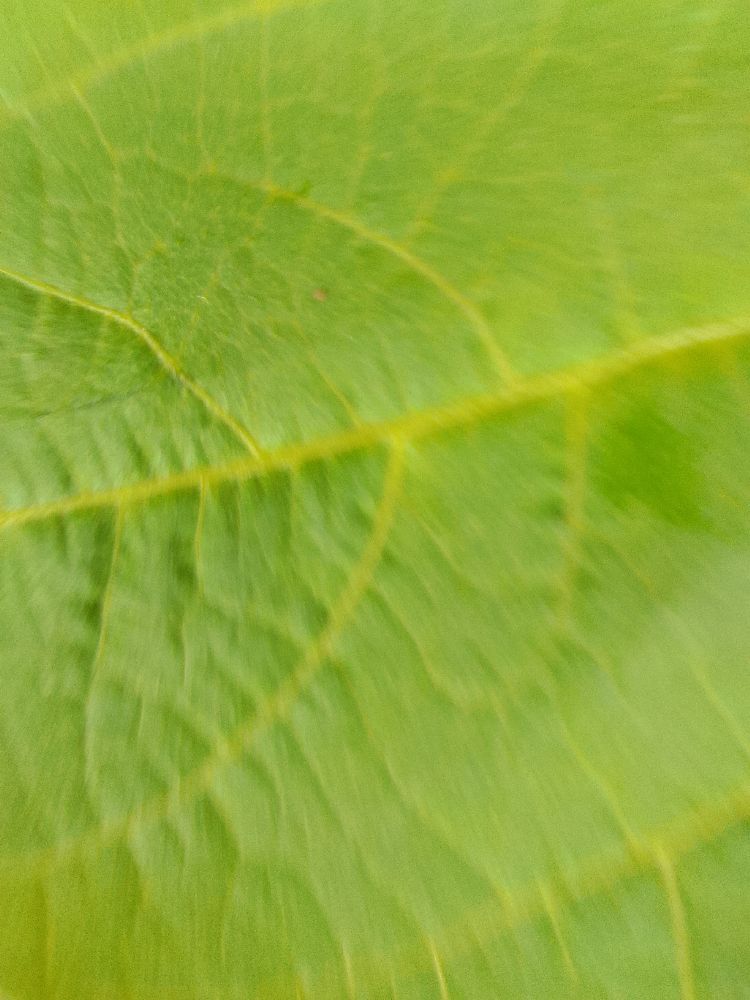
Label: healthy